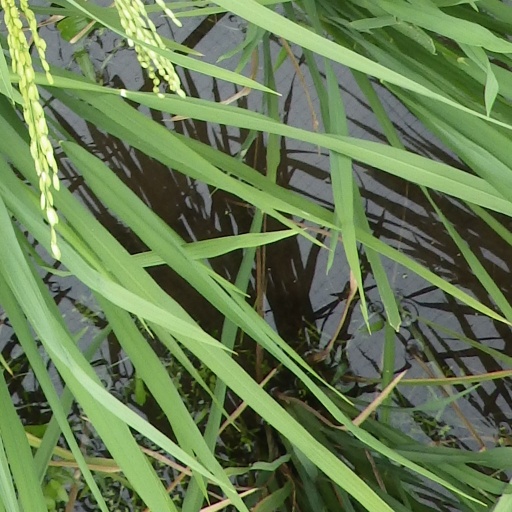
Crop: rice